Kate Tsui

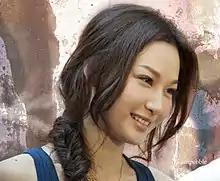
Kate Tsui in 2011

use both this parameter and |birth_date to display the person's date of birth, date of death, and age at death) -->